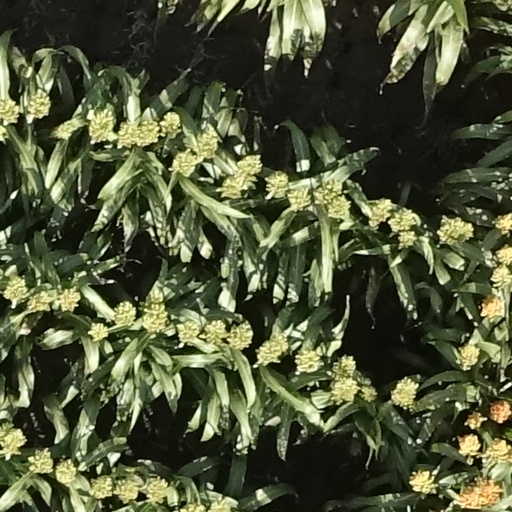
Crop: sorghum